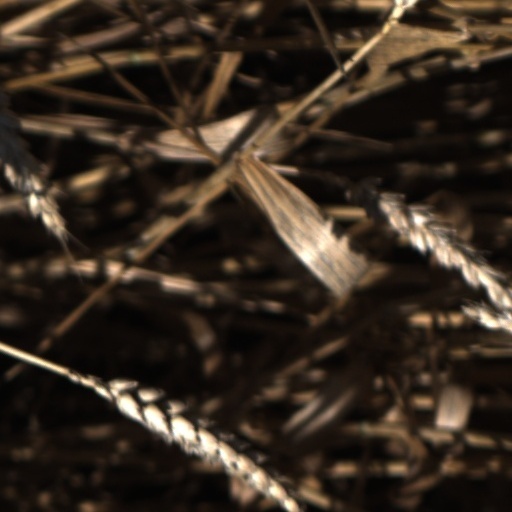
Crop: wheat